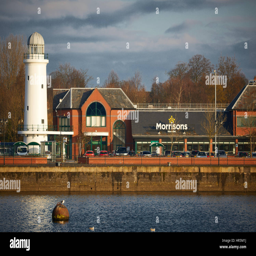
blue sky and now part